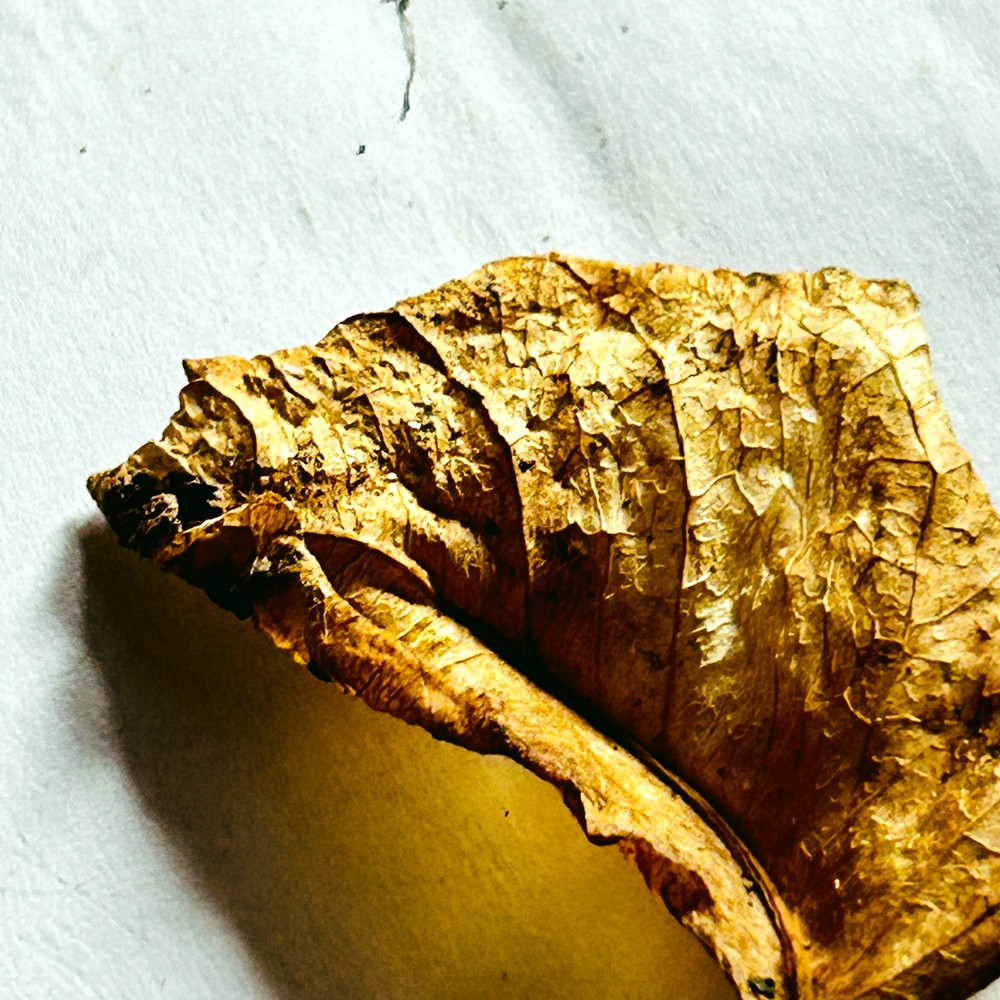
Label: Dry Leaf